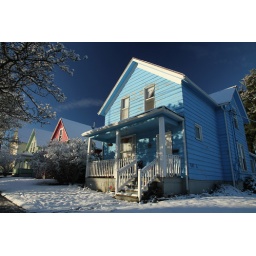
Four houses; yellow, green, red and blue in the snow in Bellingham, WA, USA.